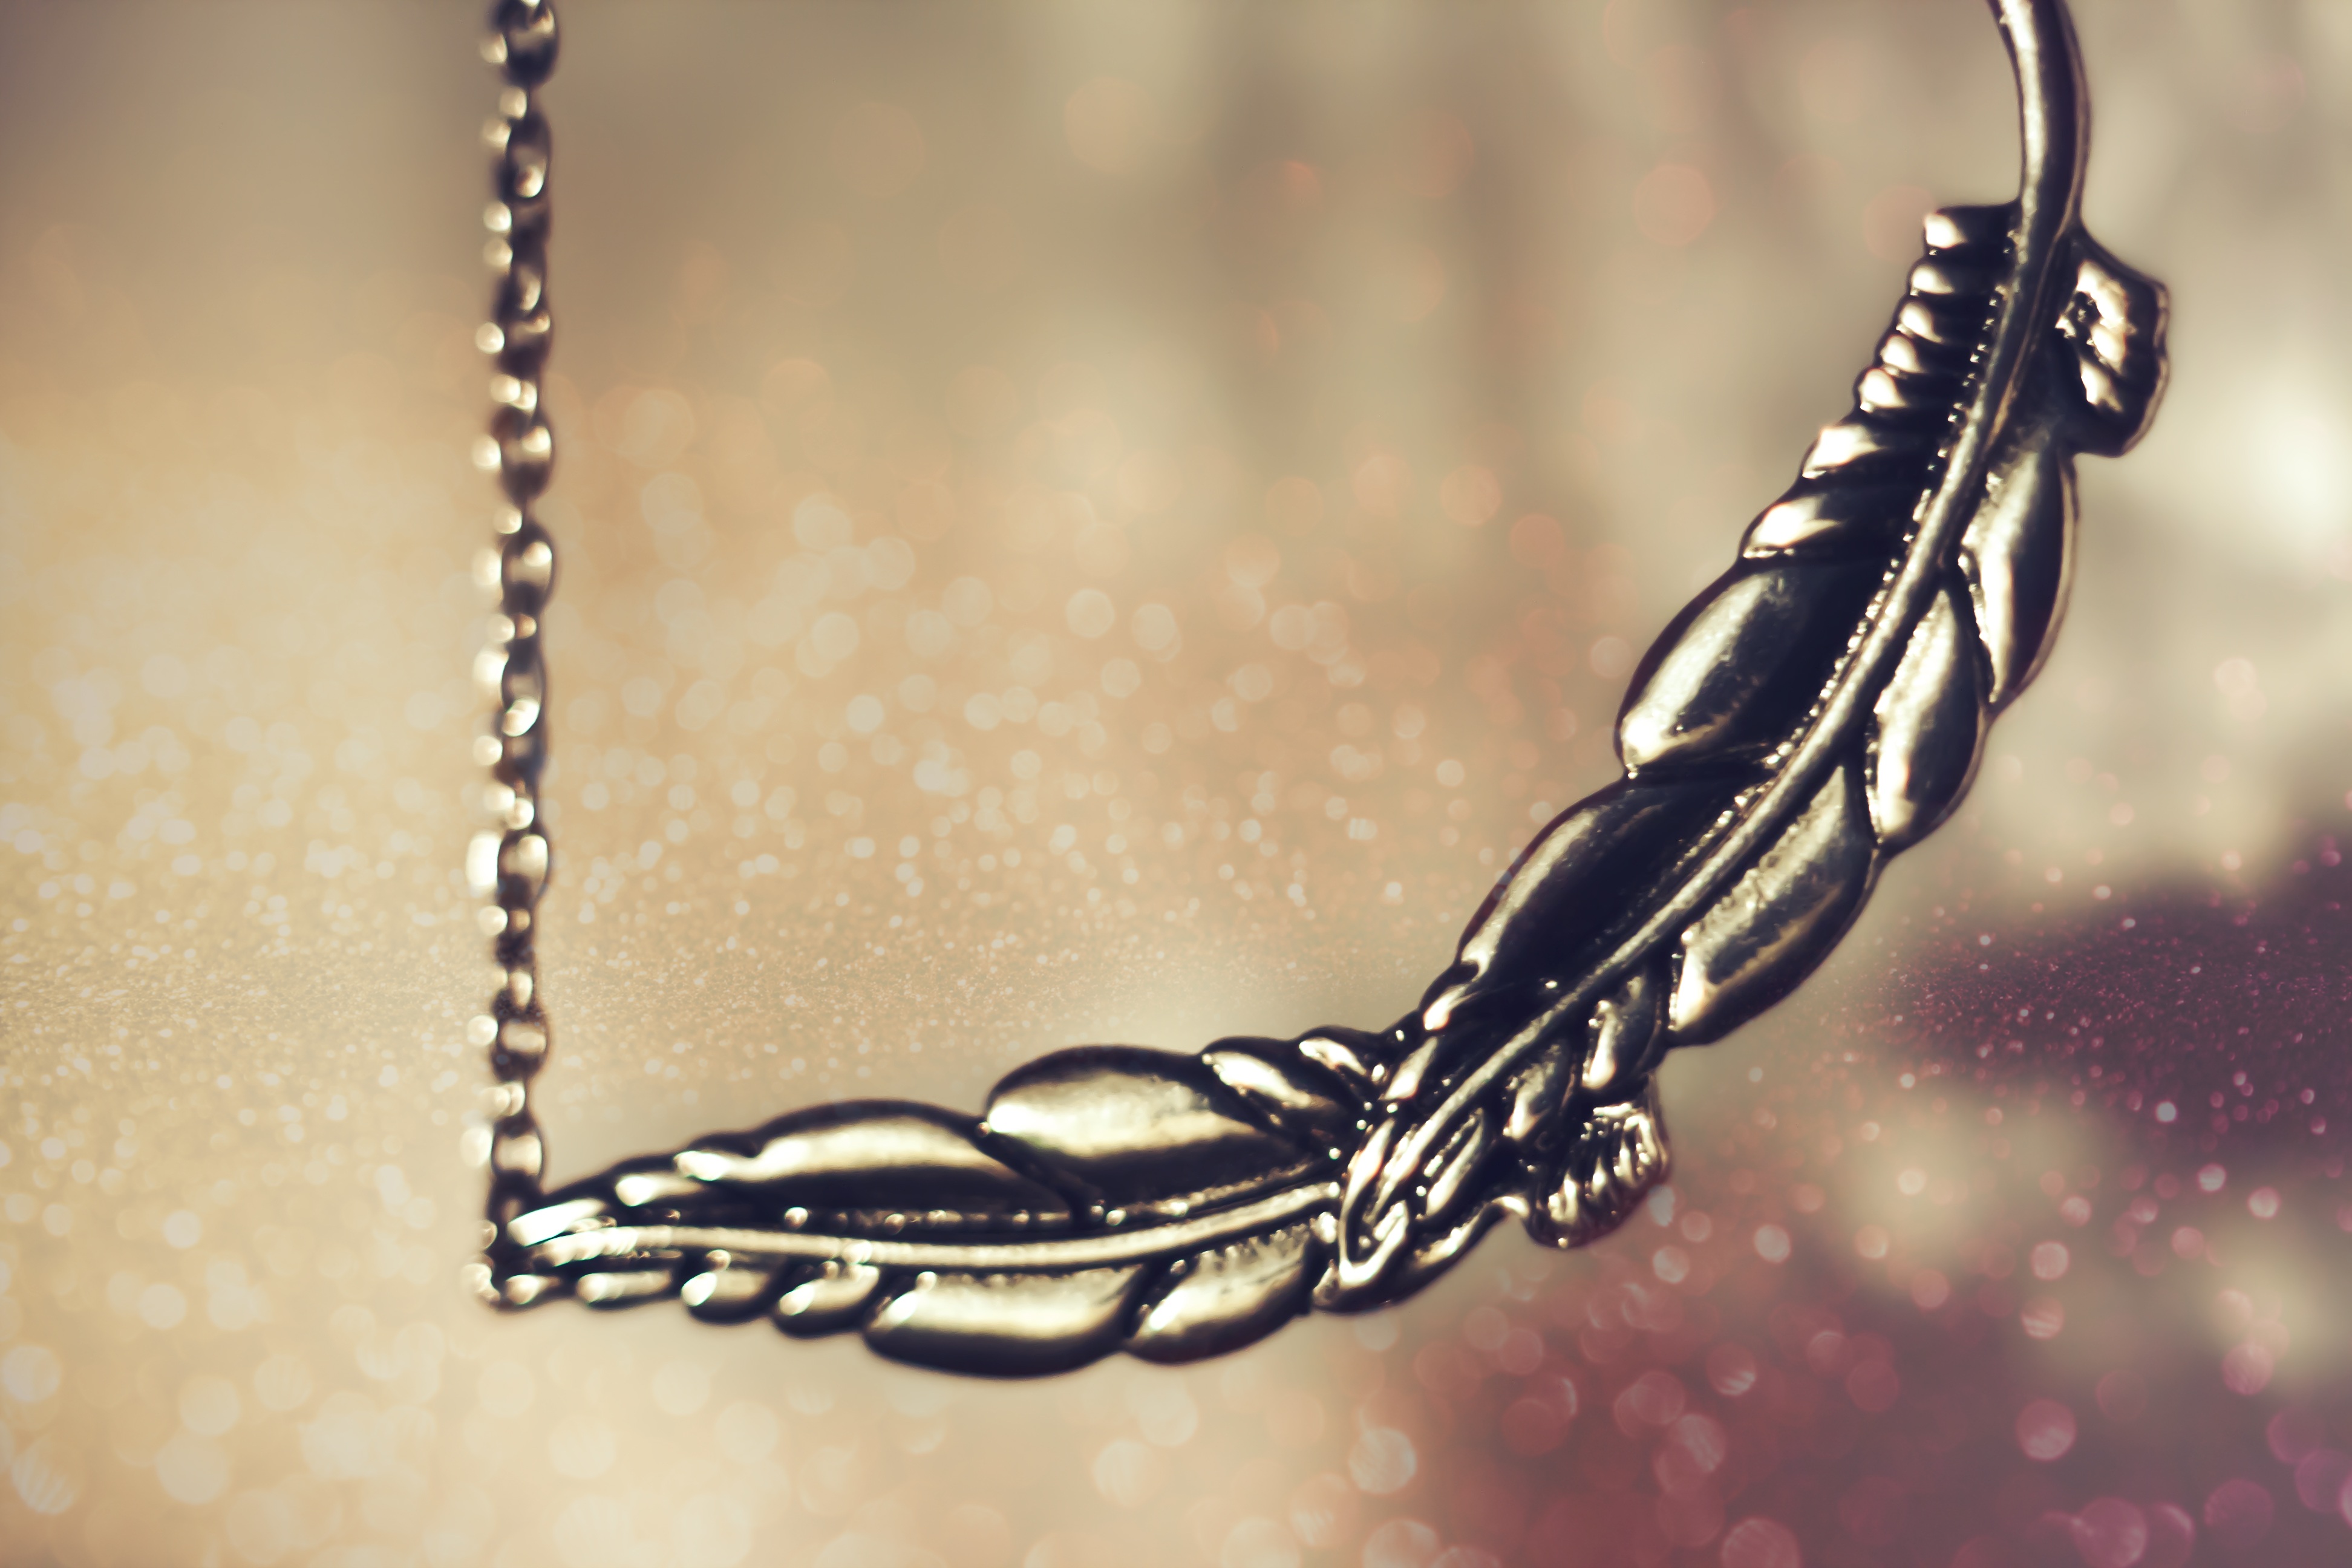
branch, chain, macro, feather, jewelry, twig, necklace, bracelet, close up, jewellery, silver, macro photography, fashion accessory